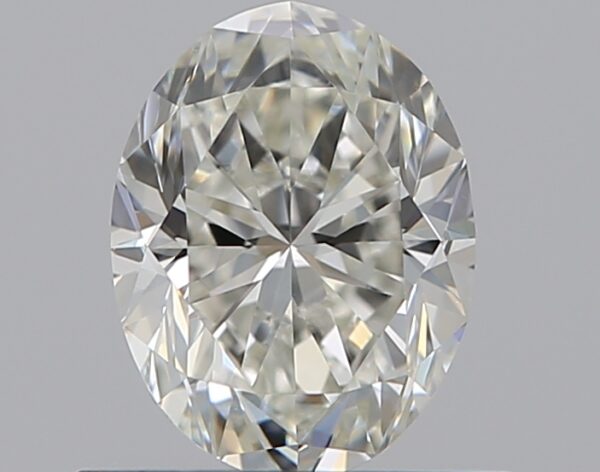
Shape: oval
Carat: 0.7
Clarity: VVS2
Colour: I
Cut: GD
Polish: EX
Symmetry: VG
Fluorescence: N
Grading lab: GIA
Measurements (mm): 6.43 x 4.87 x 3.3